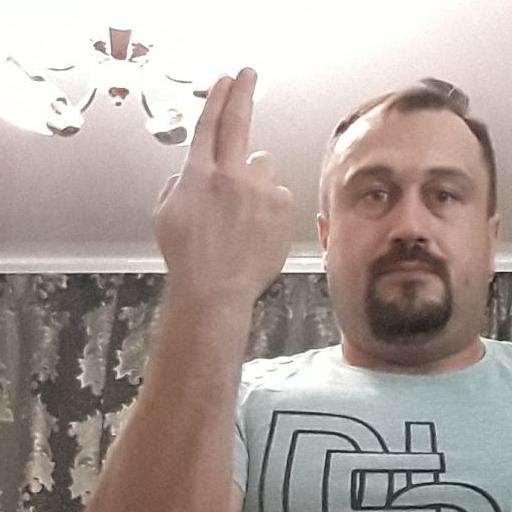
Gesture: two_up_inverted